Surgut

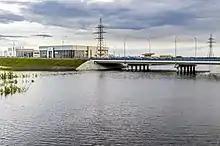
High water on the Saima; June

Surgut has a continental subarctic climate (Köppen climate classification "Dfc"), with long, frigid winters and short, warm summers. Precipitation is moderate, and is higher from May to October, during which rain is more frequent than in the rest of the year, when snow is more frequent. The annual snow cover gets thicker than further east in Siberia due to lesser influence of the Siberian High, and some moisture from the humid European winters reaching across the Ural Mountains. Surgut is the largest city in the world with a subarctic climate.